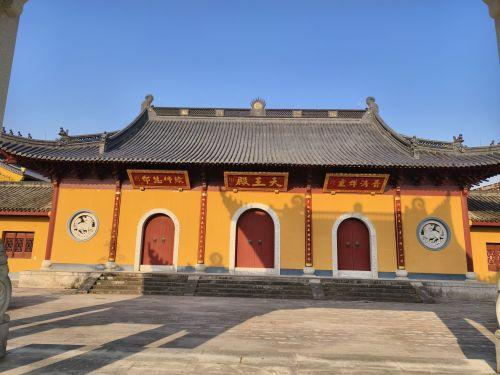
地标名称：石佛禅寺
所在城市：绍兴市·柯桥区